Joe Angyal

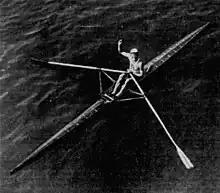
Angyal,

Joe Angyal (December 6, 1916 – June 26, 1954) was an American rower. He competed in the men's double sculls event at the 1948 Summer Olympics. A Marine Corps fighter pilot in World War II and reservist, Angyal was killed in 1954 when he crashed a jet fighter on Long Island.